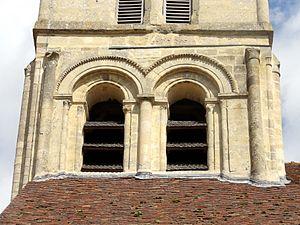
L'église Notre-Dame est une église catholique paroissiale située à Théméricourt, dans le Val-d'Oise, en France. Ses parties les plus anciennes sont la croisée du transept et le clocher jusqu'à l'étage de beffroi, et peuvent être datées de la période comprise entre 1150 et 1180. Le style reflète la transition du roman vers le gothique, comme en témoignent les chapiteaux des quatre arcades autour du carré du transept et à l'ouest du chœur. Les chapelles latérales du chœur et la nef n'ont été bâties que plus tard, après que l'église fut donnée au prieuré Saint-Lô de Rouen en 1205. Ici l'architecture est caractéristique de la période gothique, mais les remaniements sont nombreux. Dans les chapelles, ils s'expliquent par des réparations à la suite de la guerre de Cent Ans et l'installation de retables devant le chevet. Dans la nef, le principal changement intervient avec son voûtement d'ogives dans le style de la Renaissance, sous le seigneur Achim d'Abos, entre 1568 et 1609. Les voûtes, aux clés richement décorées, retombent sur des consoles engagées dans les piliers au-dessus des chapiteaux du début du XIIIᵉ siècle, ce qui est une disposition assez rare.